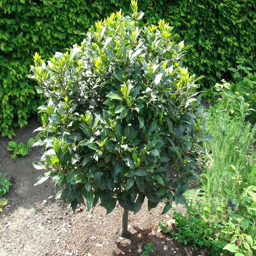
person nobilis - often pruned and kept as a dense small tree